Edgar Vincent

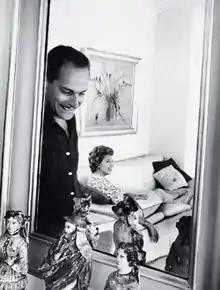
Edgar Vincent visits with longtime client Risë Stevens.

Edgar Vincent (13 March 1918, Hamburg — 26 June 2008, New York City) was an American publicist and actor of German birth. He began his career appearing in small roles in Hollywood films during the 1940s but his German accent prevented him from moving further with his career. In 1949 he joined a New York publishing firm with his first client being the opera singer Ezio Pinza. He went on to specialize in being a publicist for opera singers, helping shape and forward the careers of major stars like Lily Pons, Anna Moffo, Eleanor Steber, Jussi Björling, George London, Leonard Warren, Mirella Freni, Shirley Verrett, Cecilia Bartoli, Dolora Zajick, Dorothy Kirsten, Eileen Farrell, Birgit Nilsson, Rise Stevens and Salvatore Licitra. He had a particularly close friendship and relationship with the late Beverly Sills and was also a close friend and adviser to Plácido Domingo in addition to being his publicist. Vincent also worked for Mikhail Baryshnikov and a handful of musicians other than opera singers, including conductors Erich Leinsdorf, Leopold Stokowski and Georg Solti; the cellist Mstislav Rostropovich; and the violinist Isaac Stern. He also worked frequently with his colleague, fellow publicist Margaret Carson.